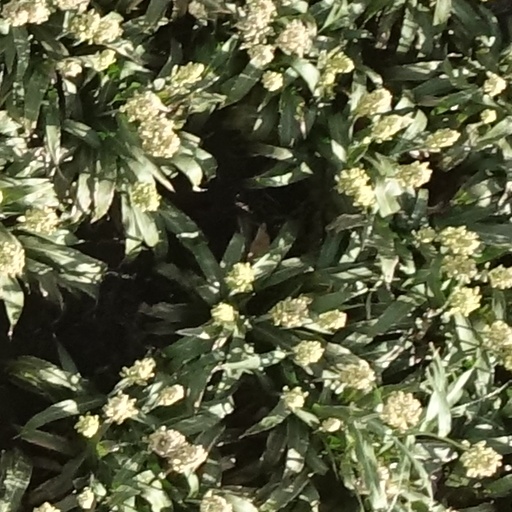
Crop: sorghum